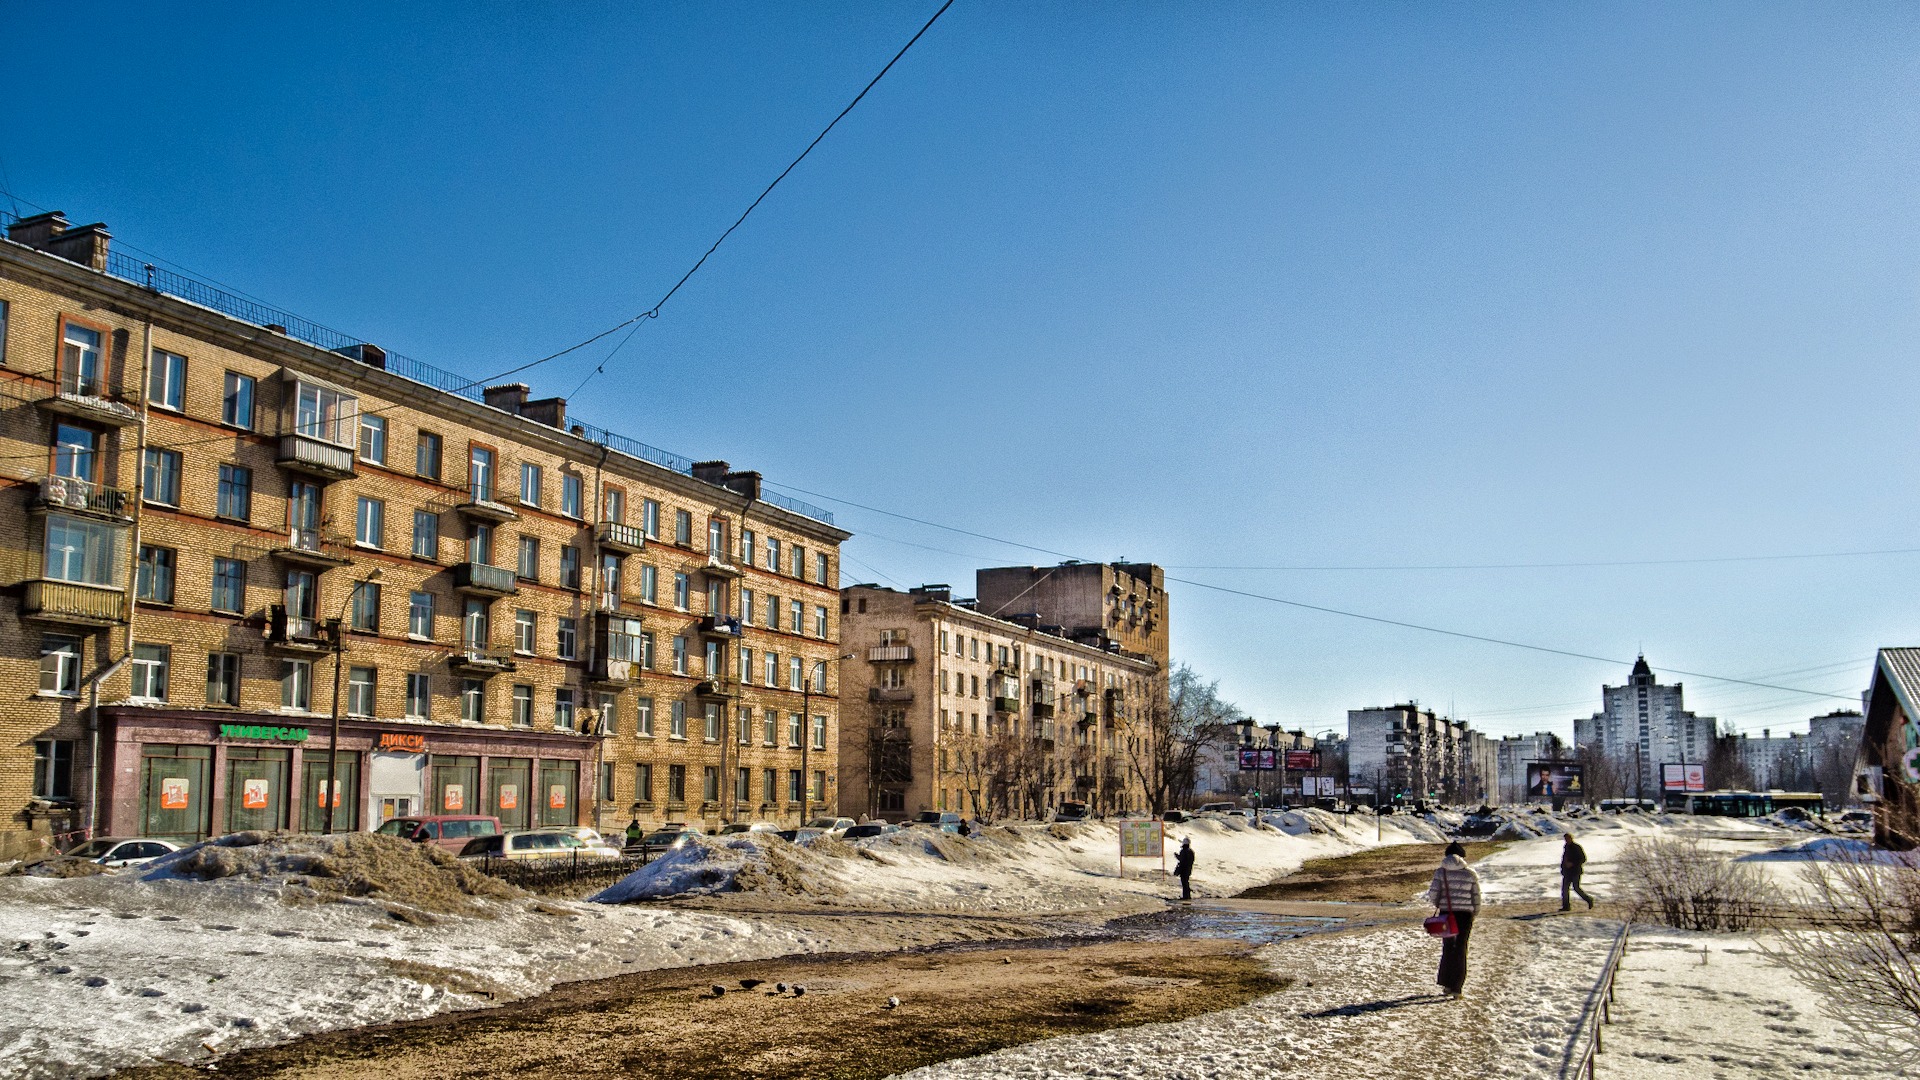
walking, snow, winter, architecture, people, road, skyline, street, town, city, urban, wall, cityscape, downtown, travel, village, suburb, waterway, outside, hdr, buildings, infrastructure, russia, cities, neighbourhood, saint petersburg, urban area, residential area, human settlement